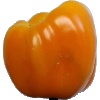
Label: yellow_pepper